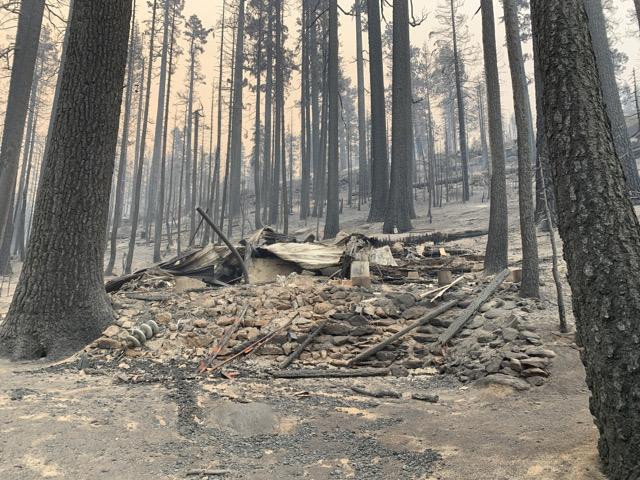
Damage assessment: destroyed